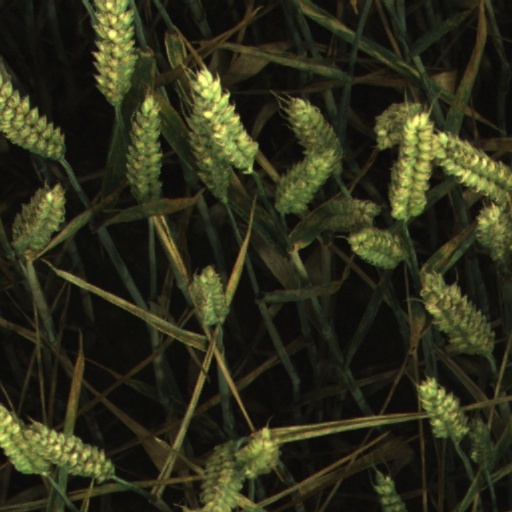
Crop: wheat